Federico Tontodonati

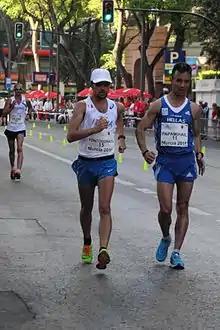
Tontodonati (left) in 2015

Federico Tontodonati (born 30 October 1989) is a male Italian racewalker who won six international medals at senior level at the race walk competitions. He competed at the 2020 Summer Olympics, in 20 km walk.